Ferdinand Mélin-Soucramanien

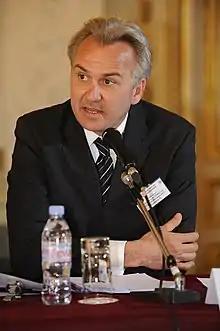
Ferdinand Mélin-Soucramanien

He was appointed President of the "Institut national du service public (INSP)" in 2022 by President Emmanuel Macron.